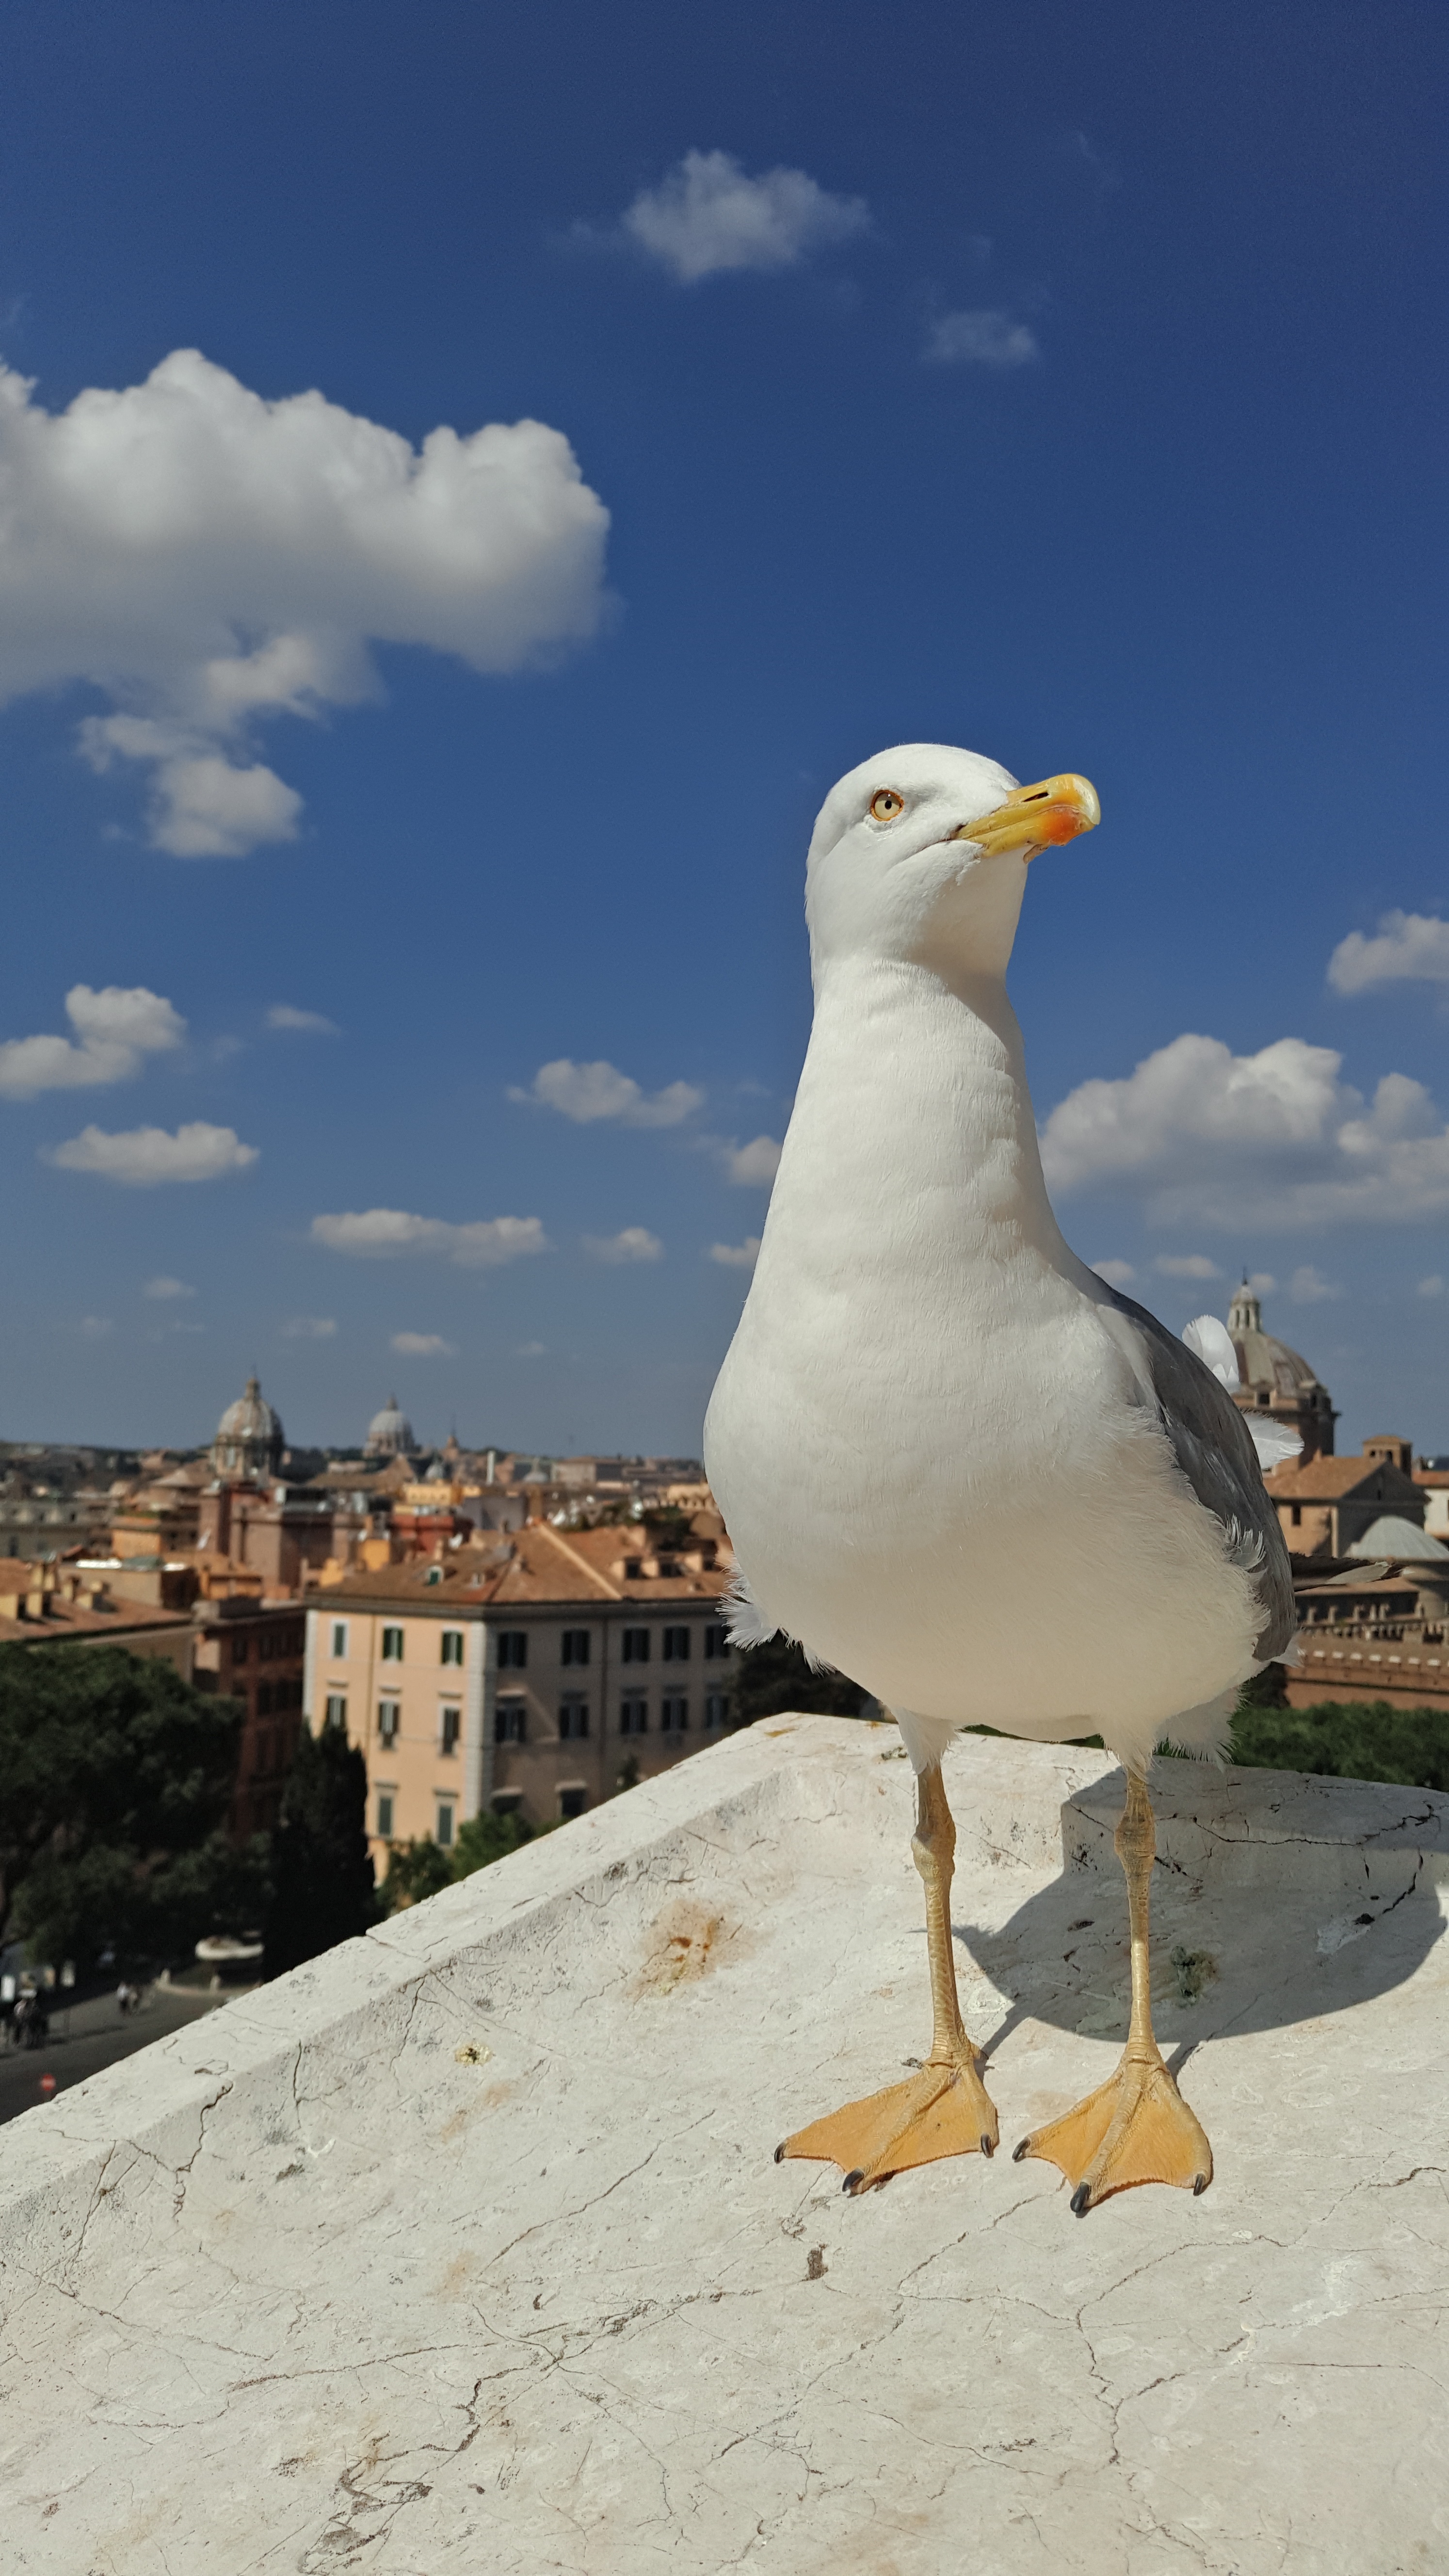
sea, bird, seabird, gull, vertebrate, charadriiformes